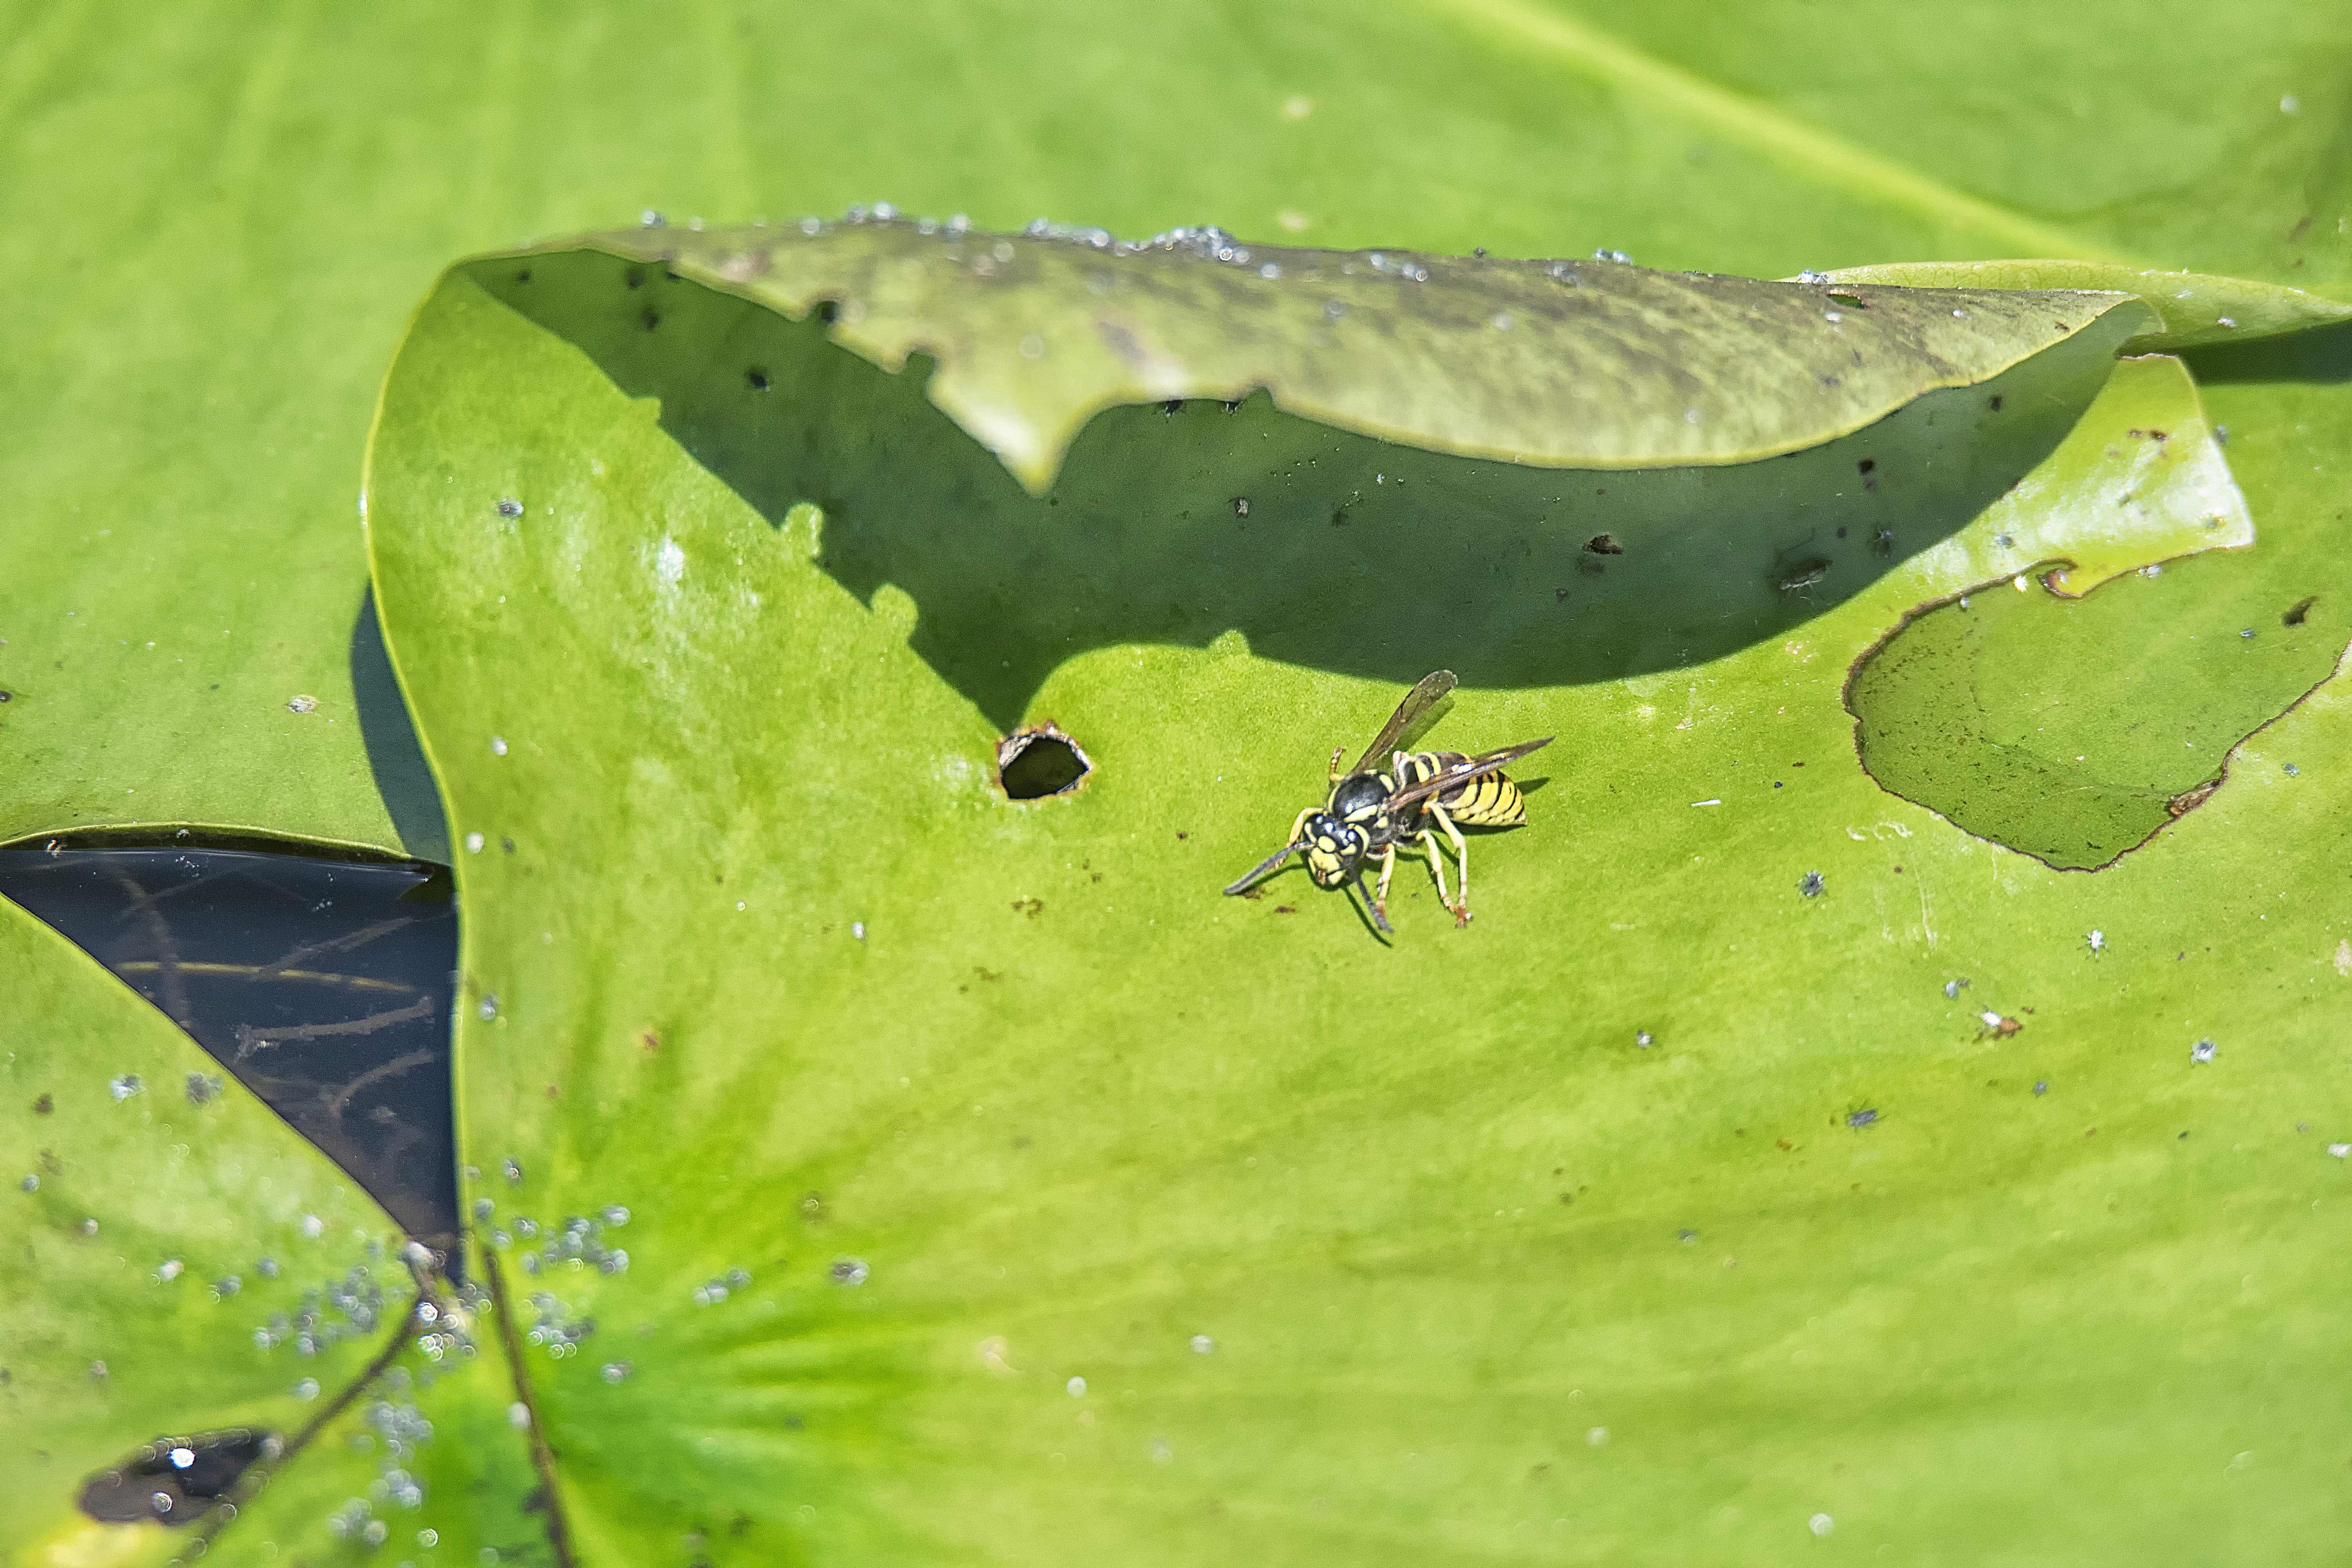
nature, plant, leaf, flower, wildlife, green, insect, botany, amphibian, flora, fauna, invertebrate, caterpillar, close up, canada, quebec, insecte, sherbrooke, larva, macro photography, plant stem, moths and butterflies